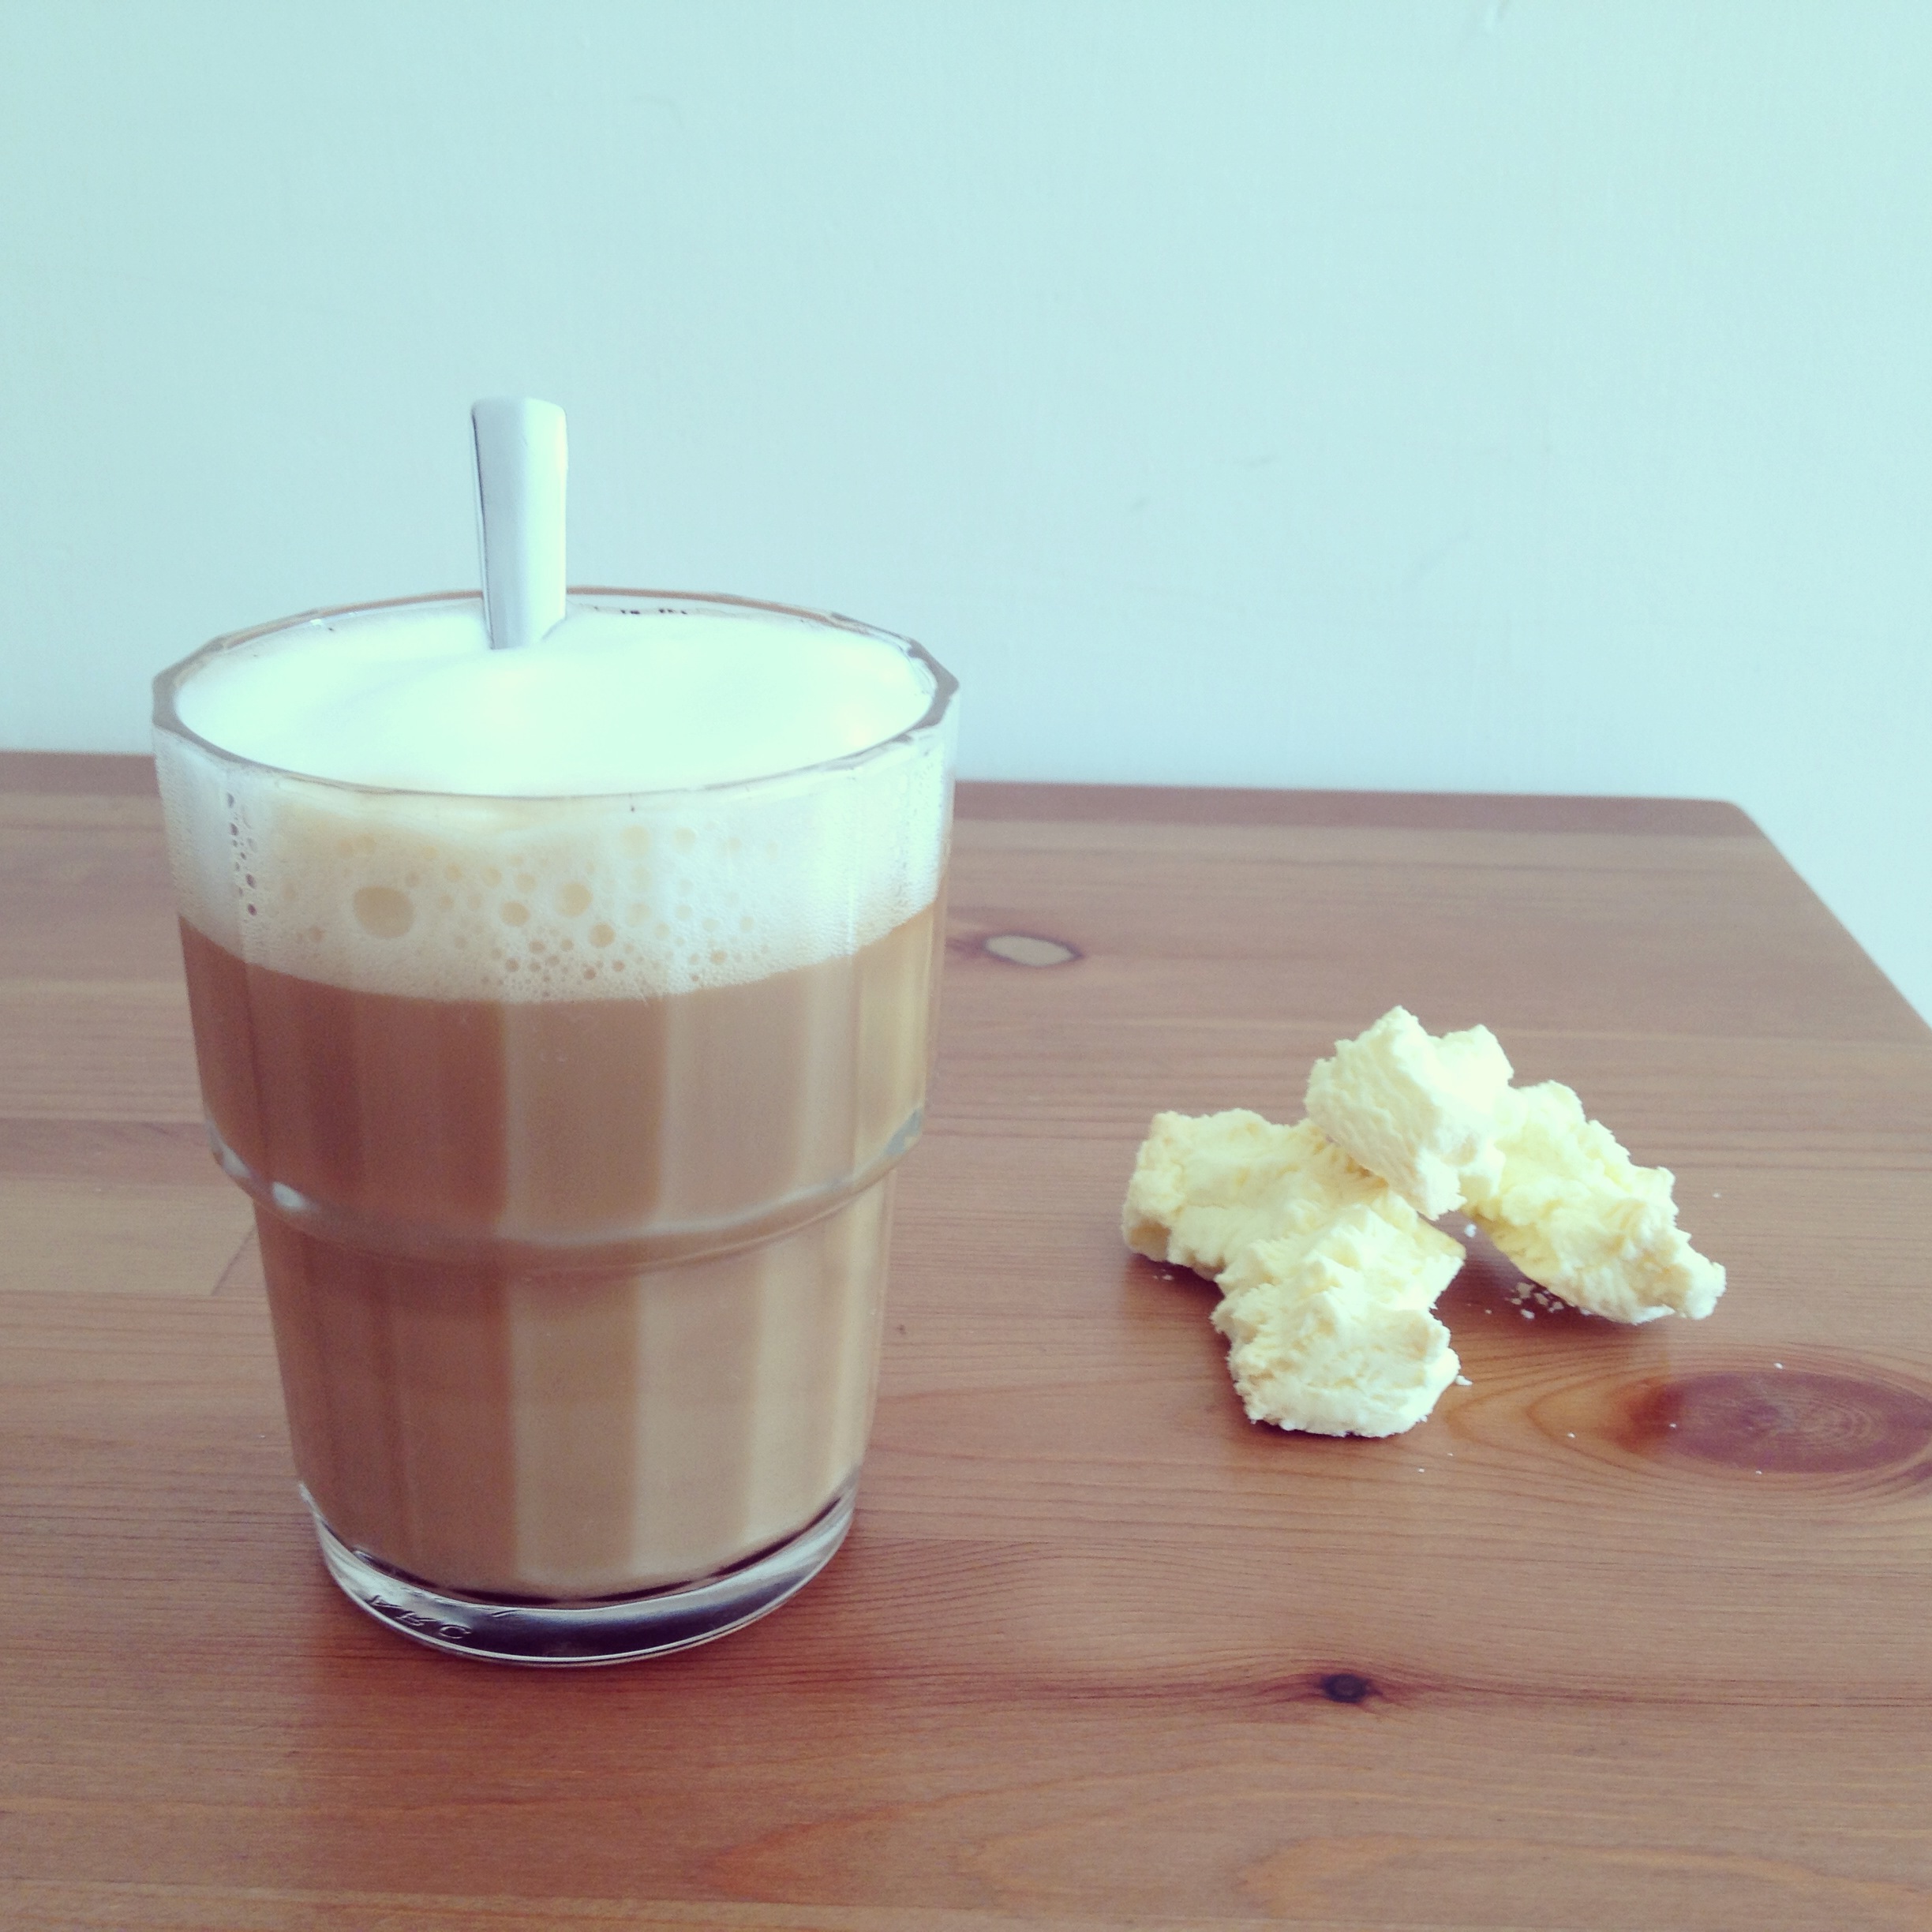
meal, food, produce, drink, breakfast, dessert, dairy product, smoothie, juice, coconut, flavor, milkshake